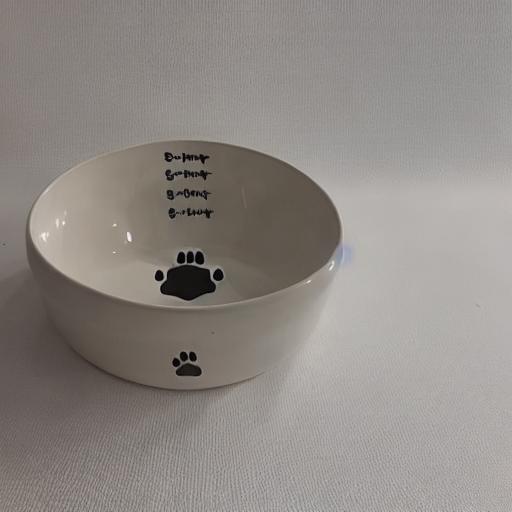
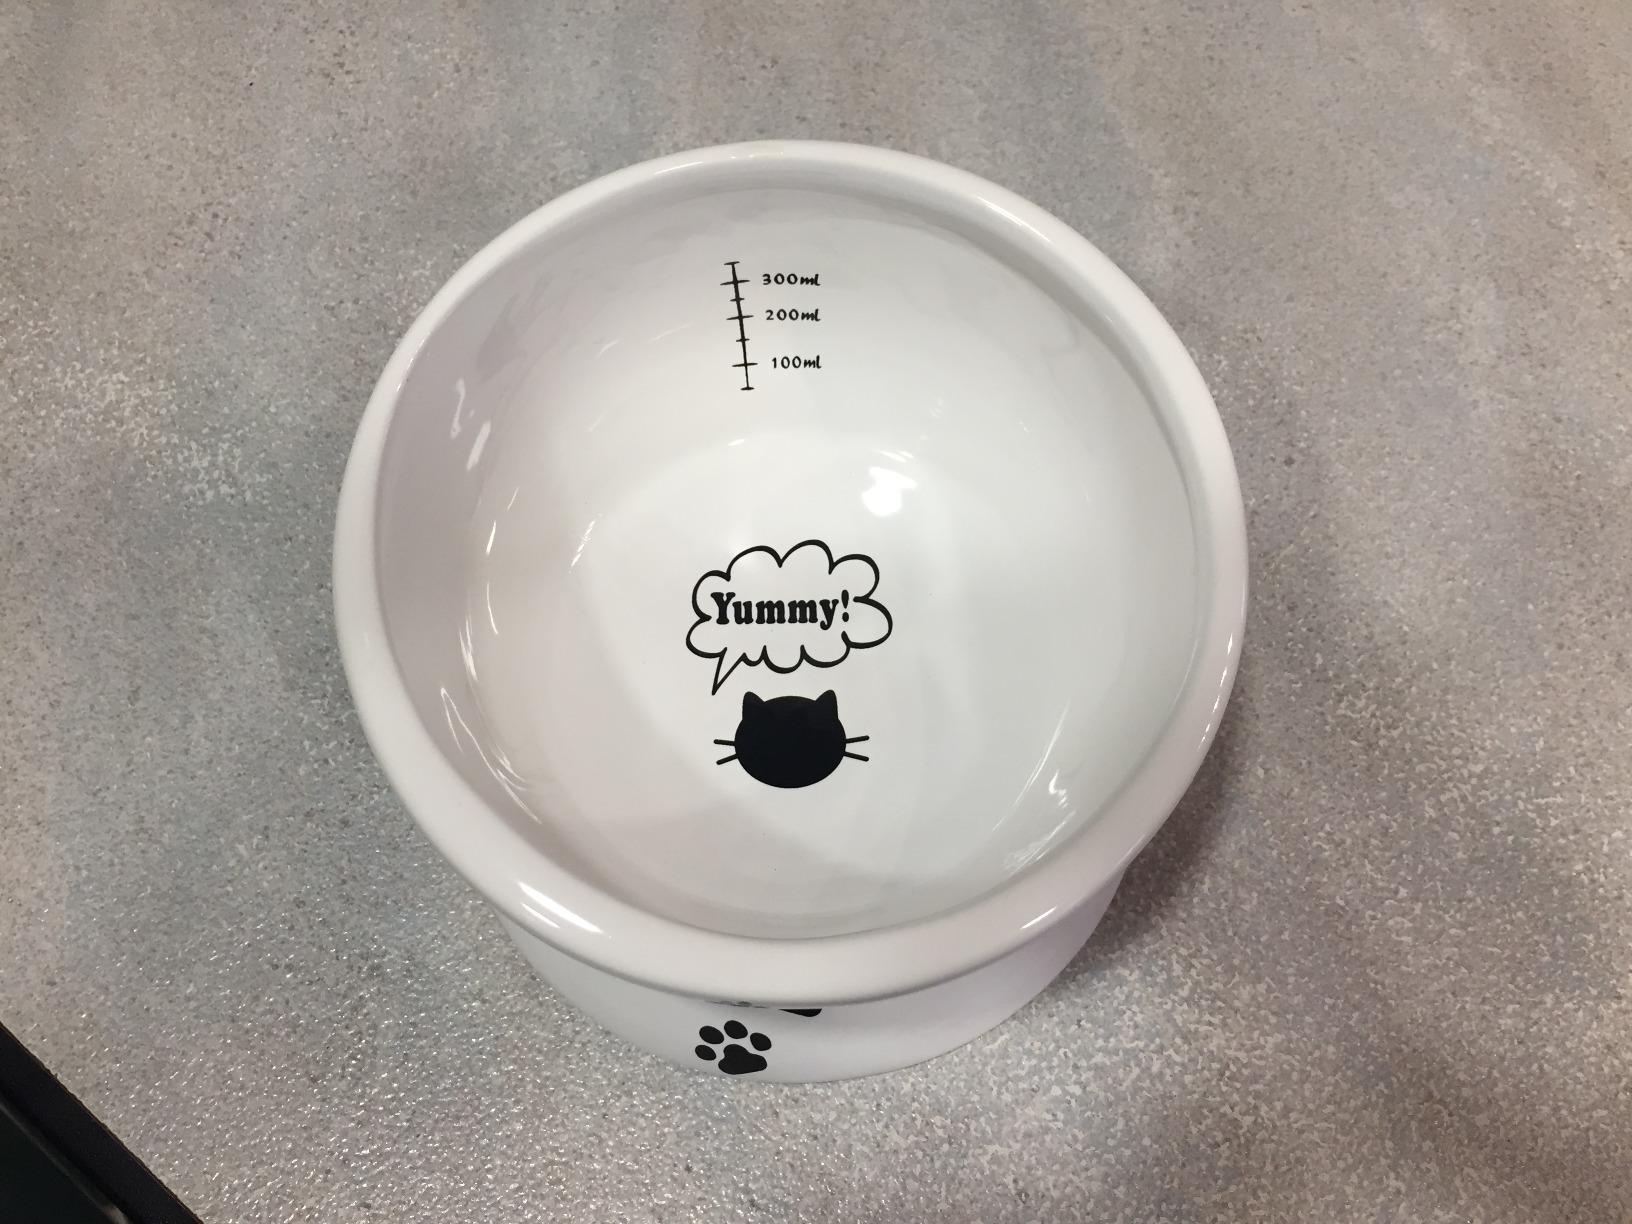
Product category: items_bowl
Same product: no